Franghias Kavertzas

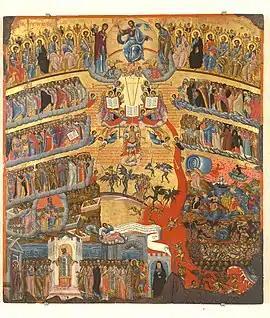
"Last Judgement"

Frantzeskos or Franghias Kavertzas (1590/1600–1648) was a Greek painter. His painting style resembles the late Cretan school or early Greek Baroque period. His work was influenced by Georgios Klontzas, Michael Damaskinos and Emmanuel Tzanfournaris. He was active in Crete during the early part of the 17th century, roughly after the death of Georgios Klontzas. He painted two icons that are very similar to Klontzas's most notable pieces. Theodore Poulakis also painted similar themes. Kavertzas' artwork incorporates the Venetian school. His works also influenced Leos Moskos. His most notable works are the "Last Judgement", "In You Rejoiceth".